Gary Brazil

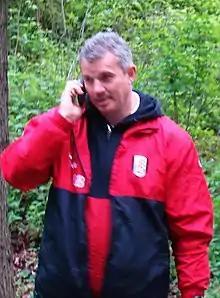
Brazil in 2010

Gary Nicholas Brazil (born 19 September 1962) is an English former professional footballer and football manager. He scored 160 goals in 658 league and cup games in an 18-year professional career.